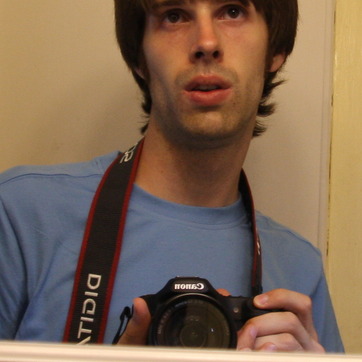
Material: skin